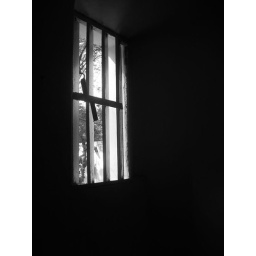
my house in a'bad...luvd d wooden louvres...n d light frm these small windows tht lit up d rm